Question: Please indicate a possible affordance area of the jump_skateboard that can be used for jumping
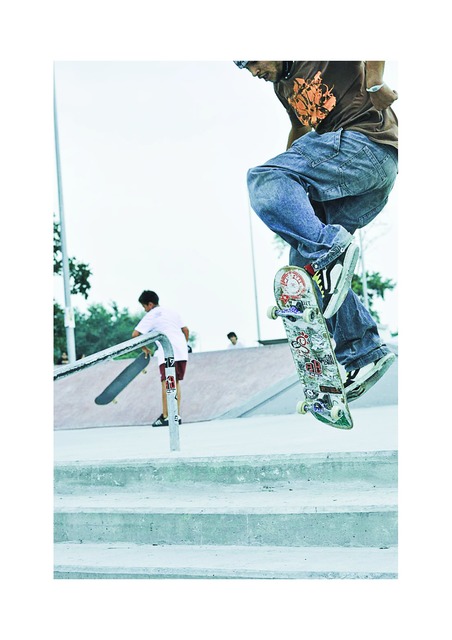
Answer: [263.406, 261.244, 354.359, 433.624]